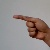
The image shows a hand gesture representing the letter 'G' in Indian Sign Language.